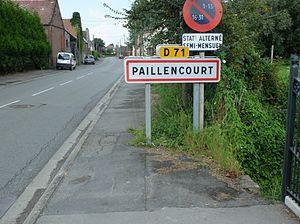
Vue d'une entrée de la commune de Paillencourt.
Paillencourt est une commune française, située dans le département du Nord en région Hauts-de-France.